James Dewar (musician)

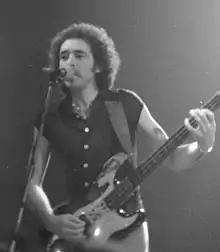
Dewar in the 1970s

James Dewar (12 October 1942 – 16 May 2002) was a Scottish musician best known as the bassist and vocalist for Robin Trower and Stone the Crows, the latter having its beginnings as the resident band at Burns Howff in Glasgow.